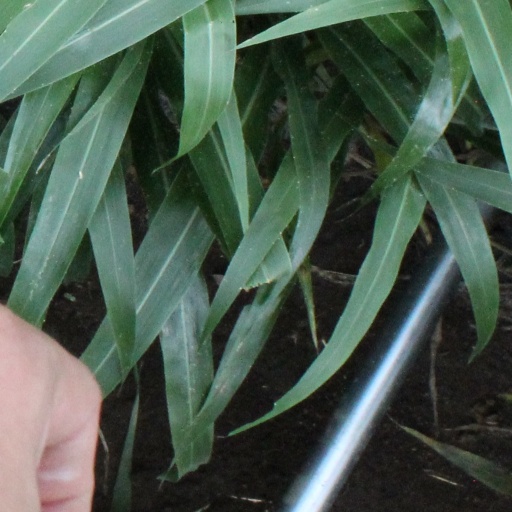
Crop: sorghum